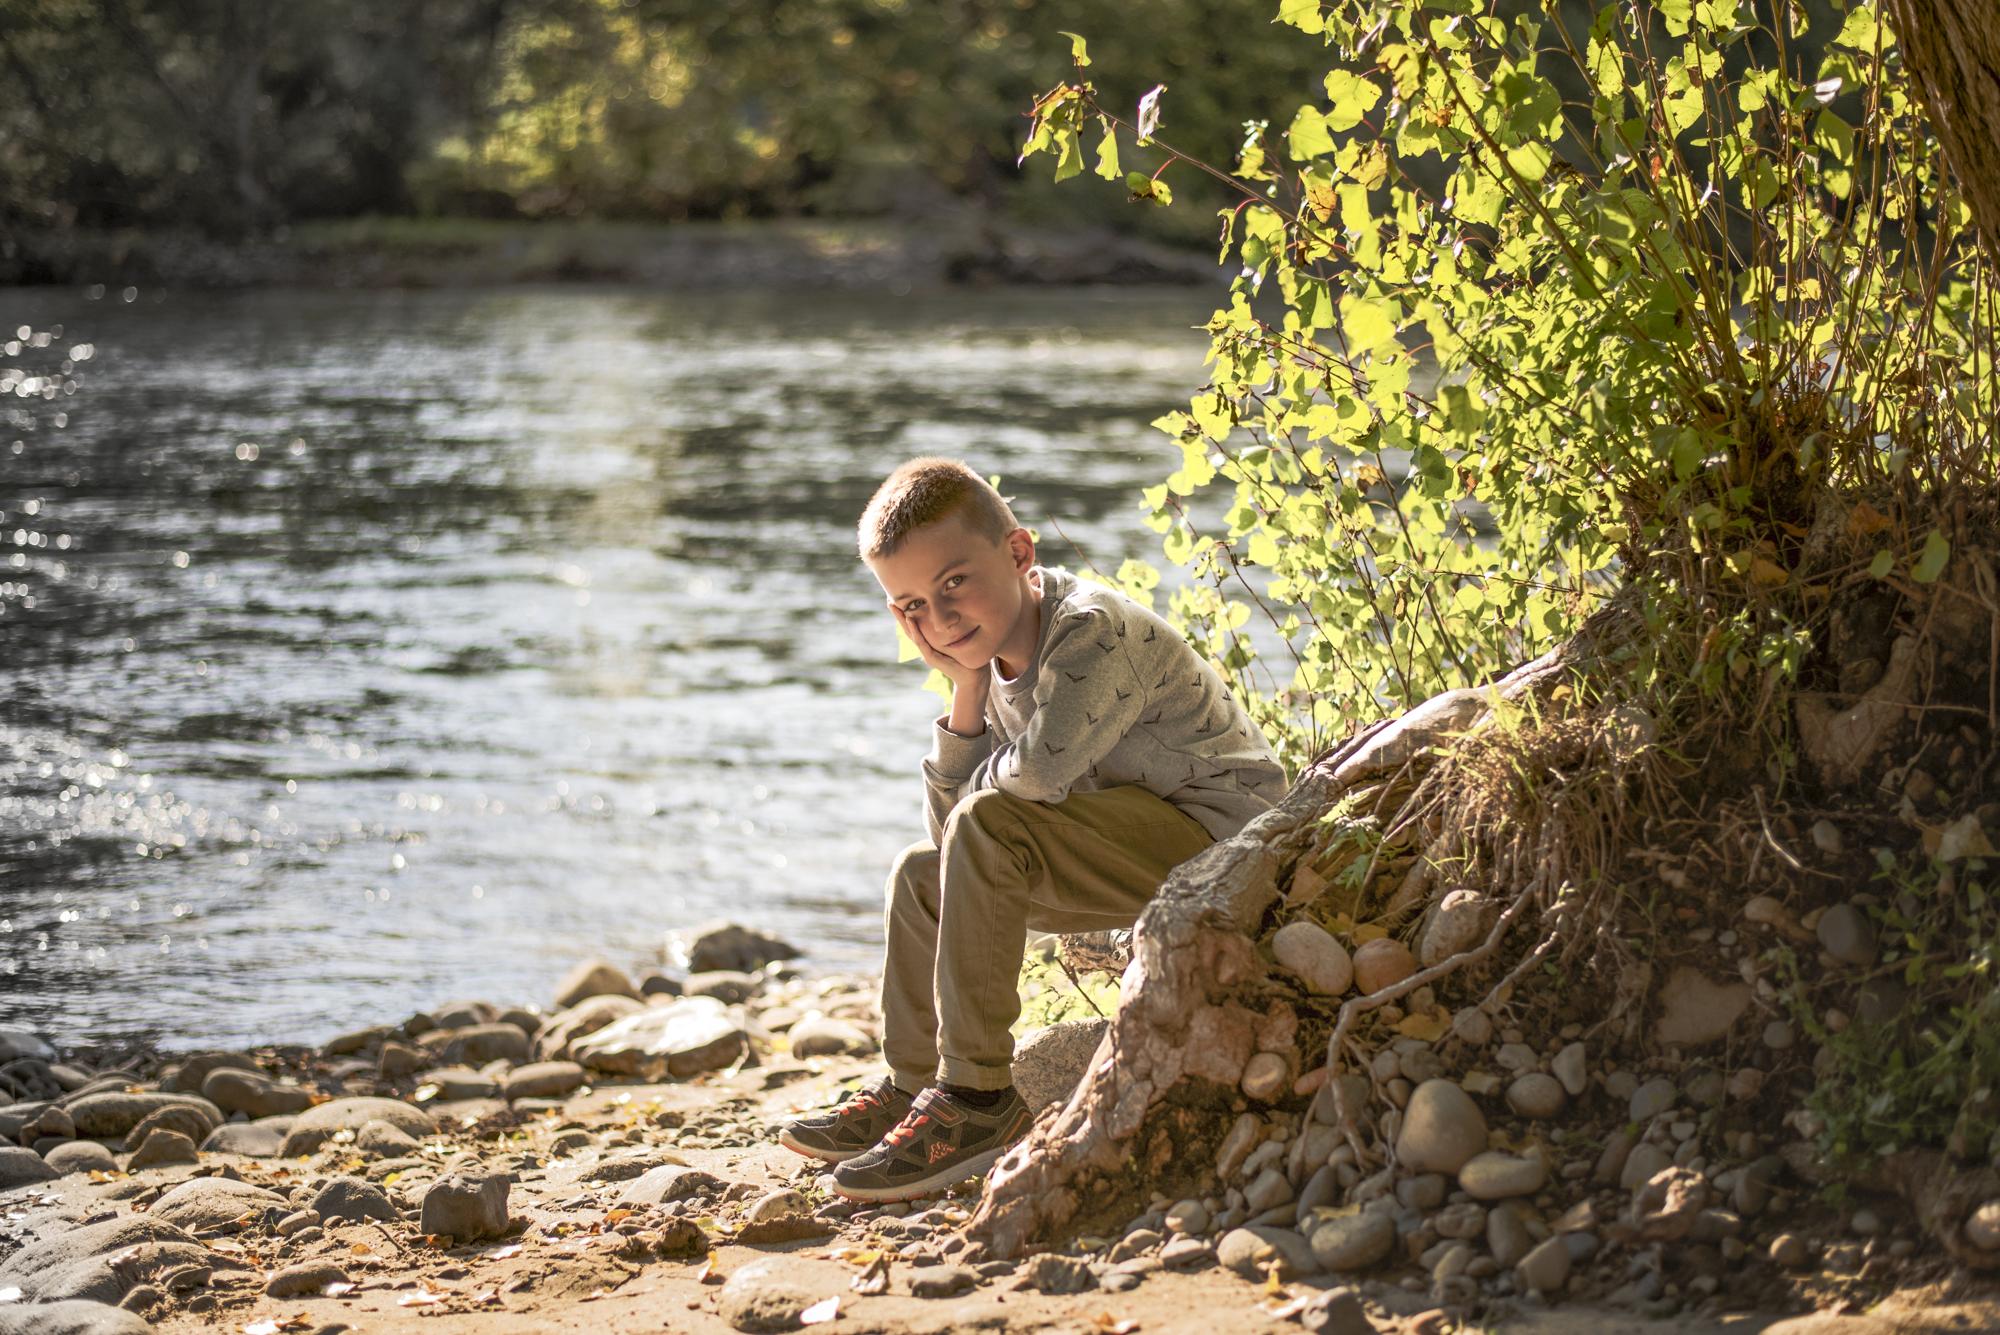
tree, nature, wilderness, people, alone, river, europe, portrait, autumn, nikon, nikkor, d750, lumires, curuyann, ardeche, riviere